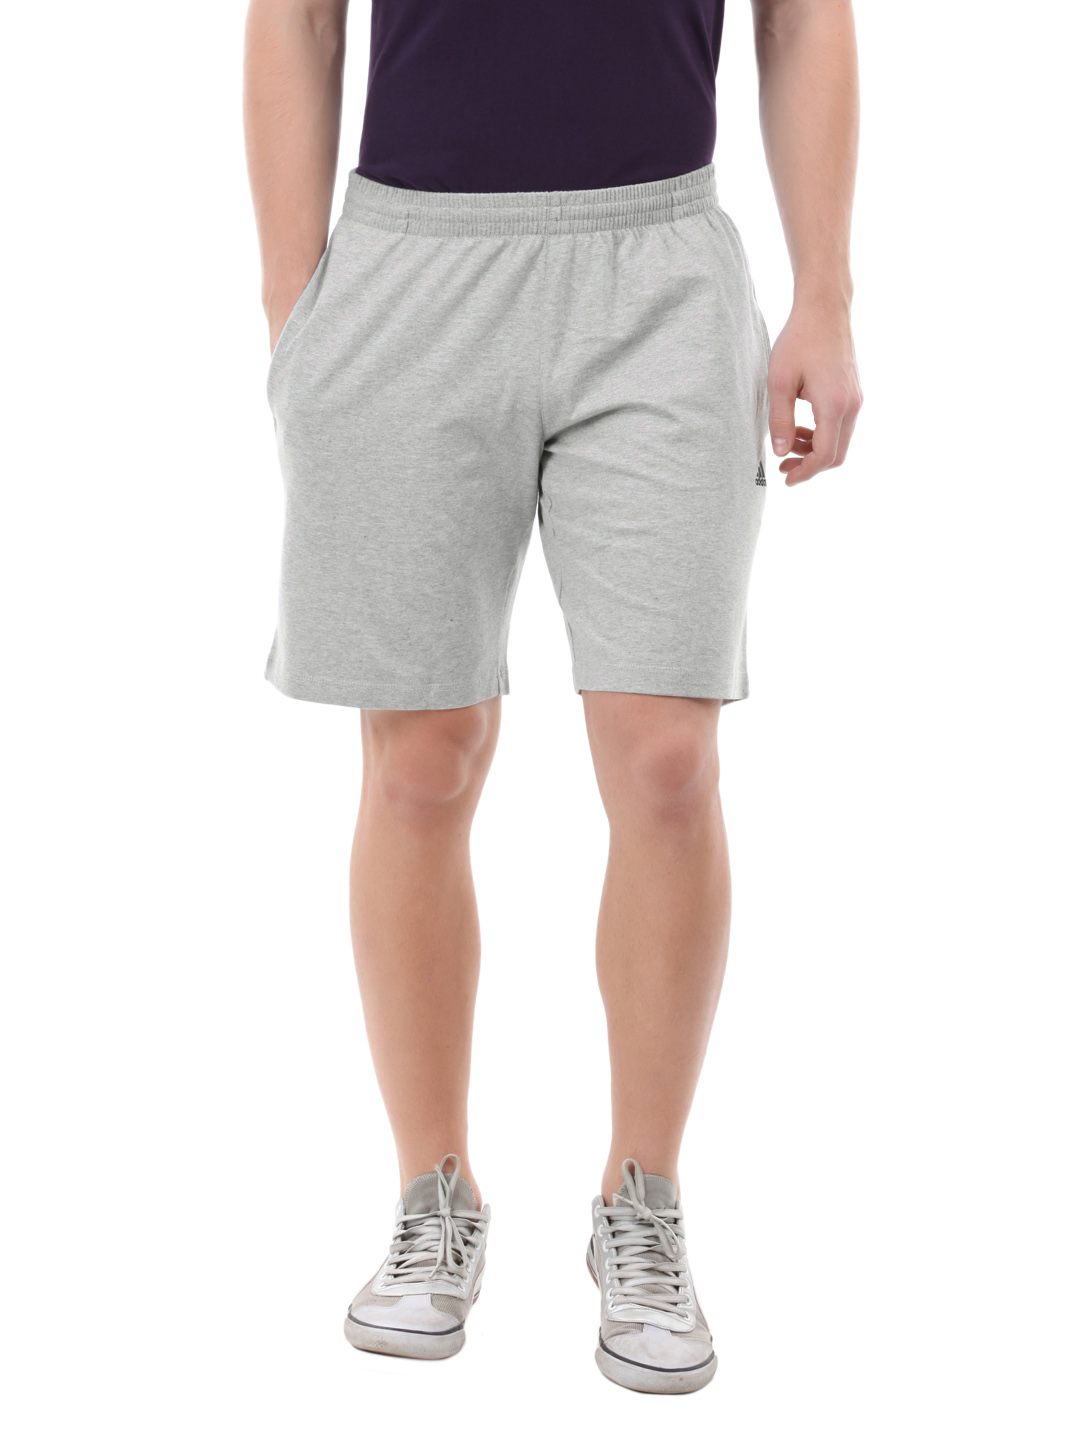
ADIDAS Men Grey Aess Hsj Shorts
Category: Apparel / Bottomwear / Shorts
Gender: Men
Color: Grey
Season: Spring 2013
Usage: Casual